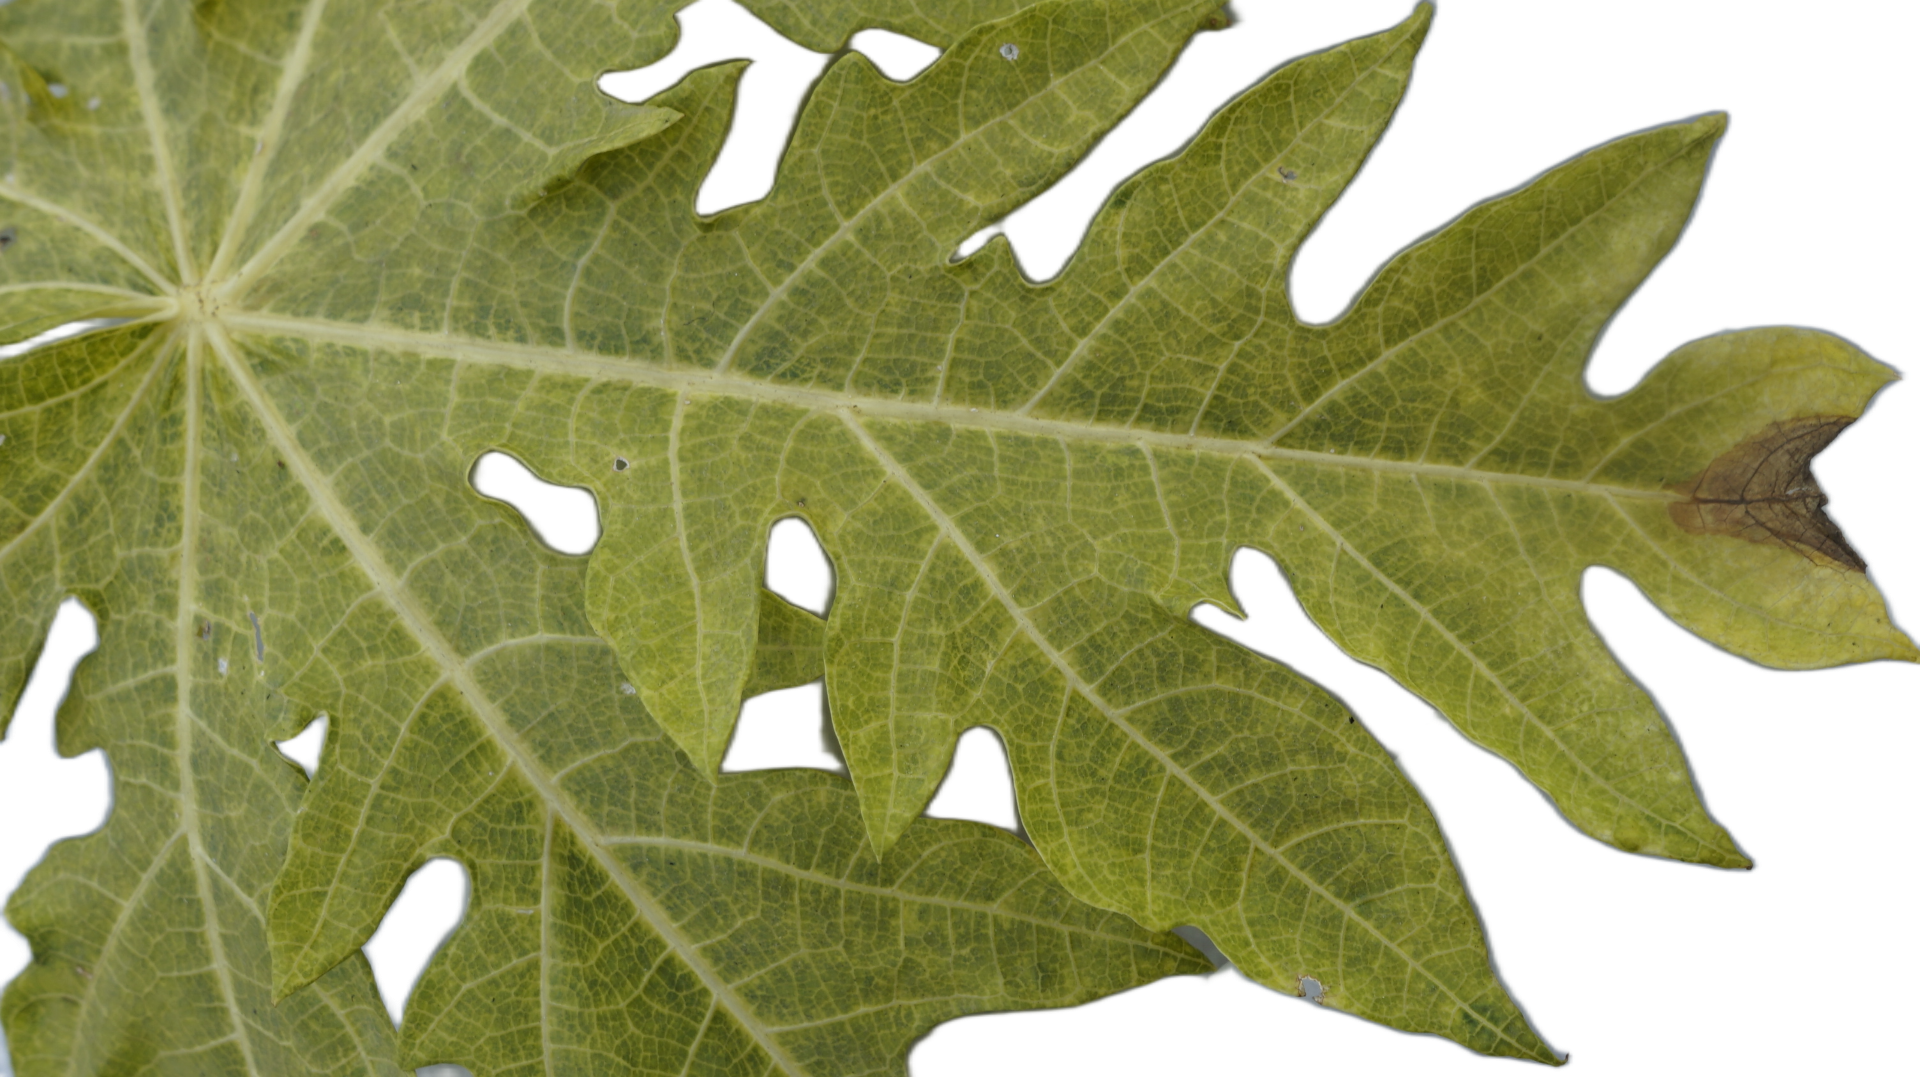
Crop: Papaya
Label: Bacterial_Blight